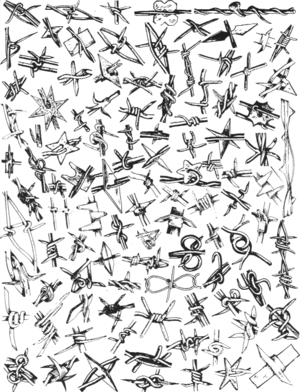
Le fil de fer barbelé, appelé aussi ronce artificielle ou barbelé, est une forme de fil de fer fabriqué de sorte à être piquant avec des pointes ou des angles parfois coupants disposés à intervalle régulier. Une personne ou un animal essayant de franchir ou de passer à travers du fil de fer barbelé aura de forts risques de se blesser.